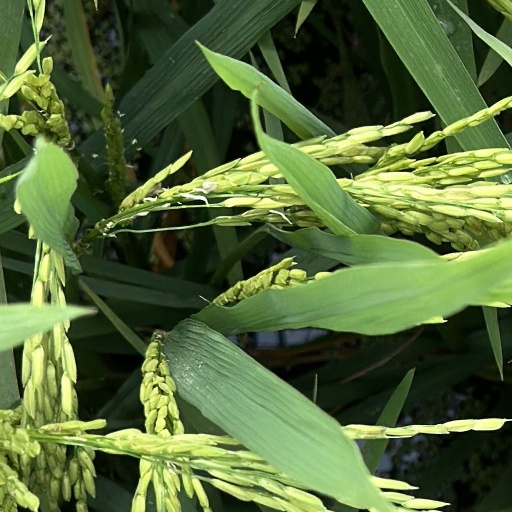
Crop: rice